ACMAT Bastion

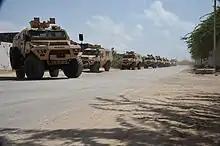
Mack Bastion APCs being delivered to the Ugandan contingent of the AMISOM, 2017.

The Chadian "détachement d'action rapide" (rapid action detachment) used the Bastion PATSAS during the 2013 intervention in Mali. The Chadian Army also fielded Bastions during the 2015 intervention against Boko Haram in Far North Cameroon and Nigeria.